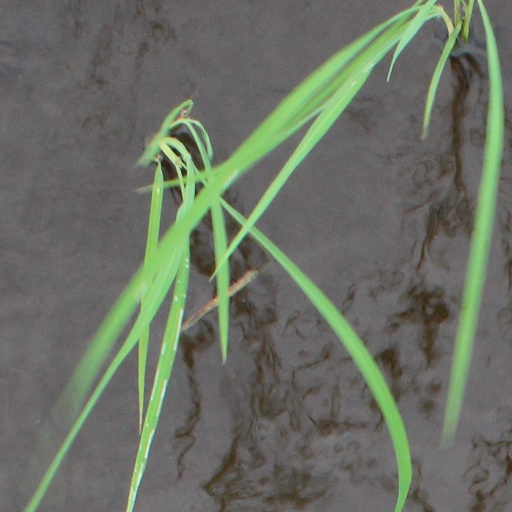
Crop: rice